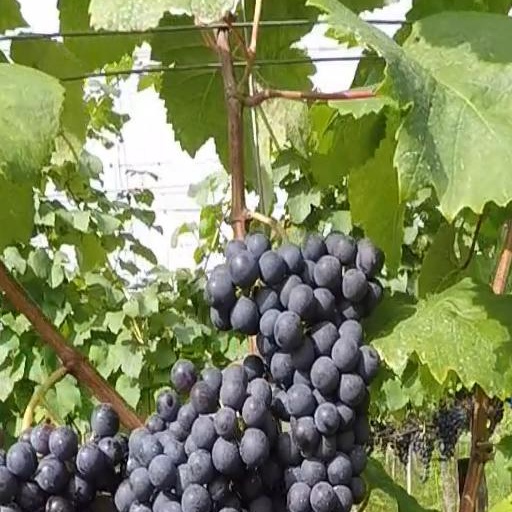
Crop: grape